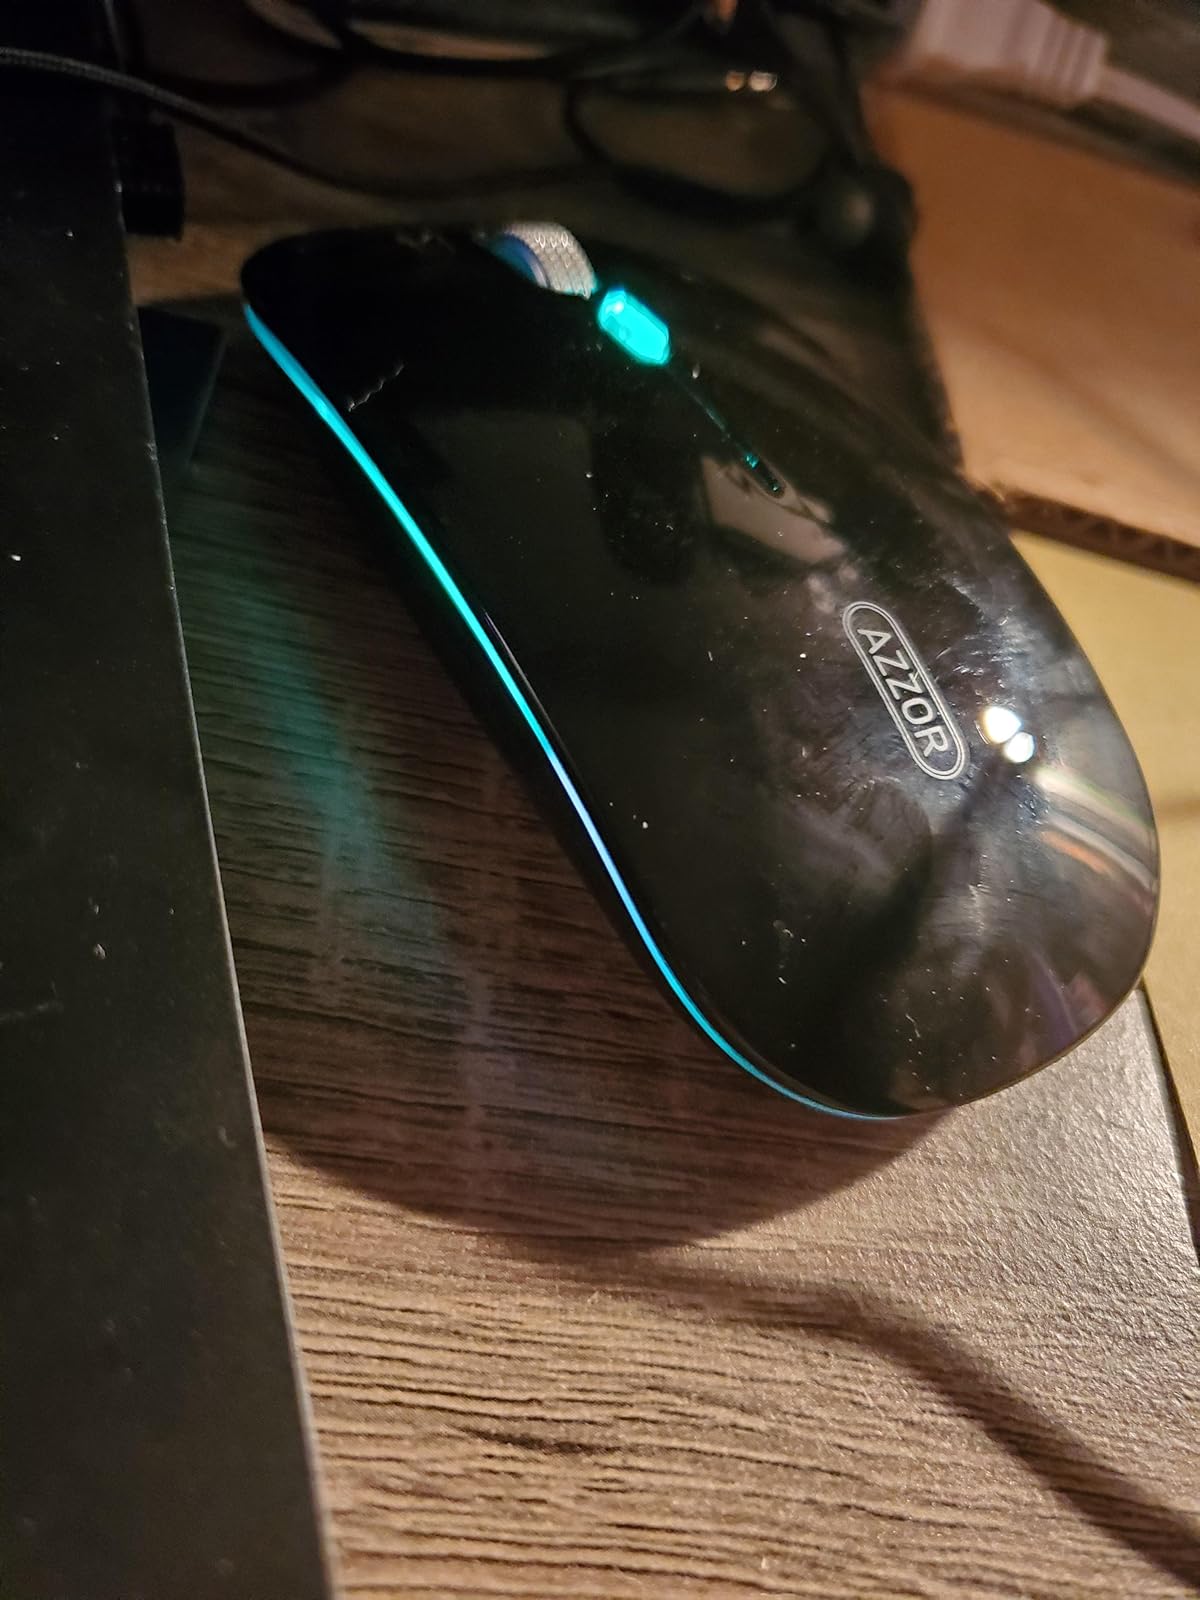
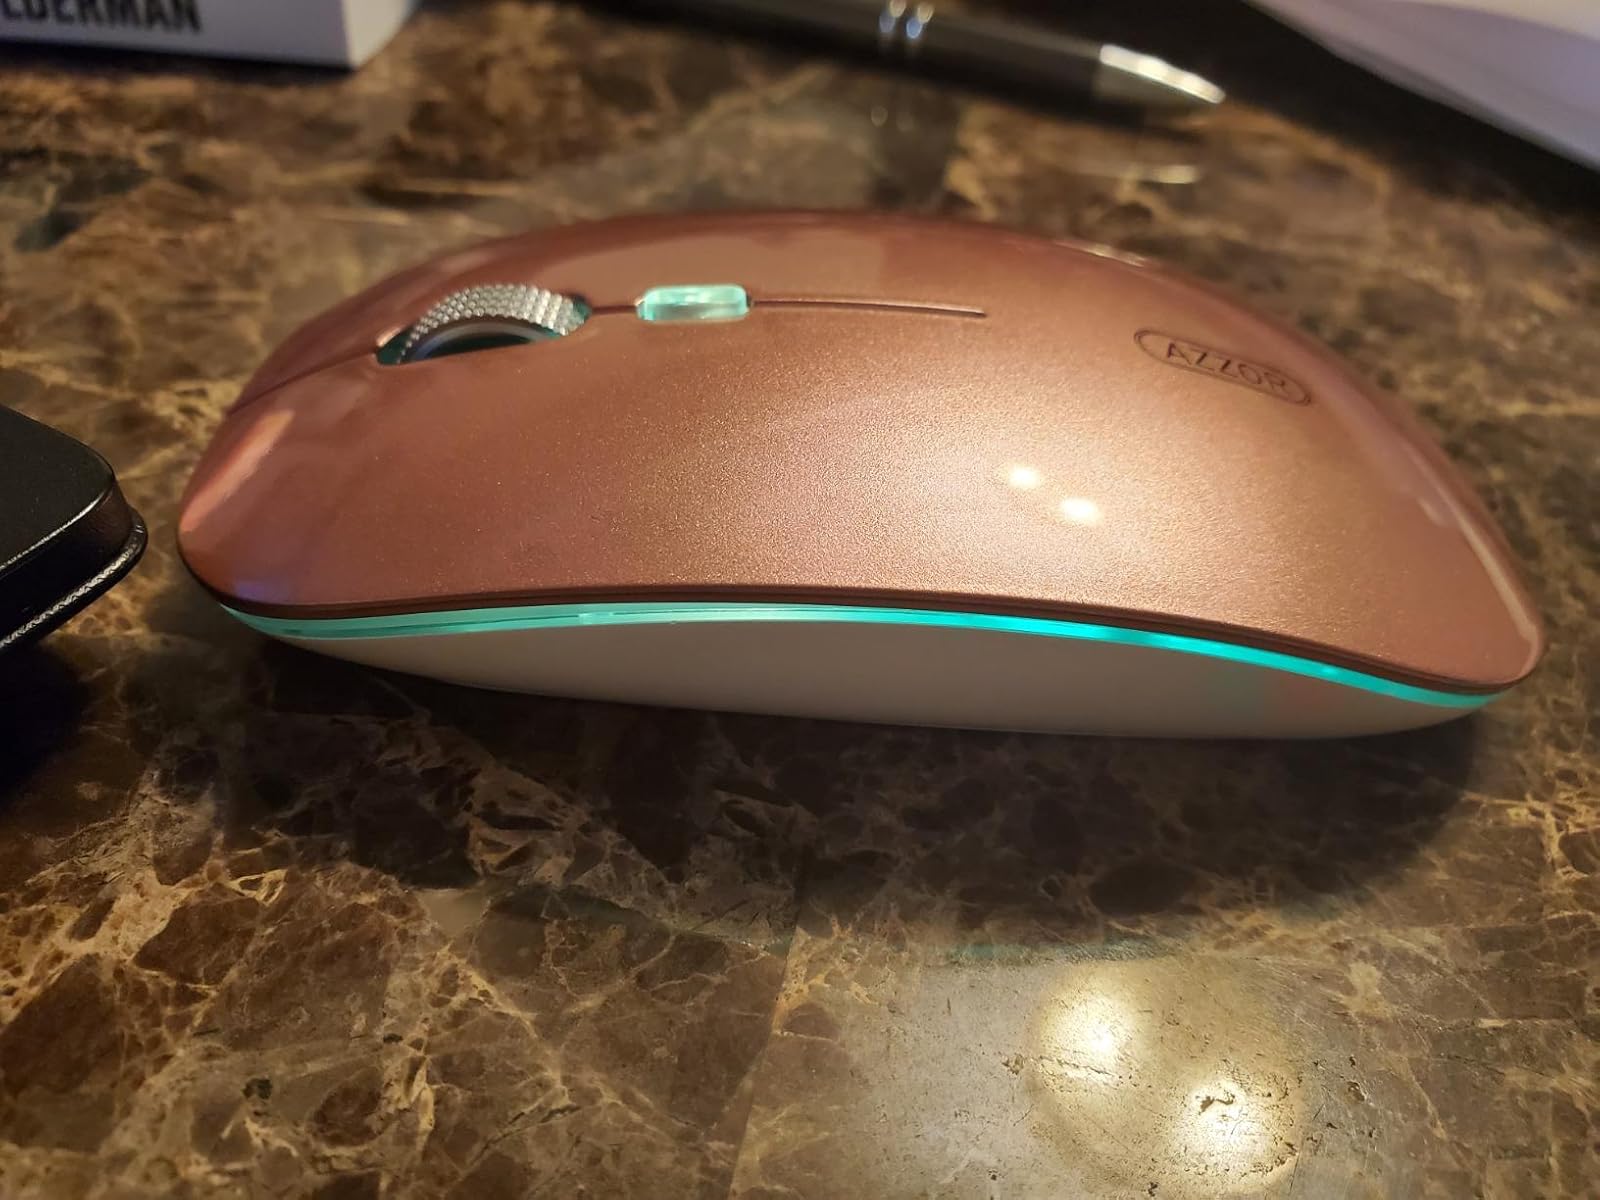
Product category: mouse
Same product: no